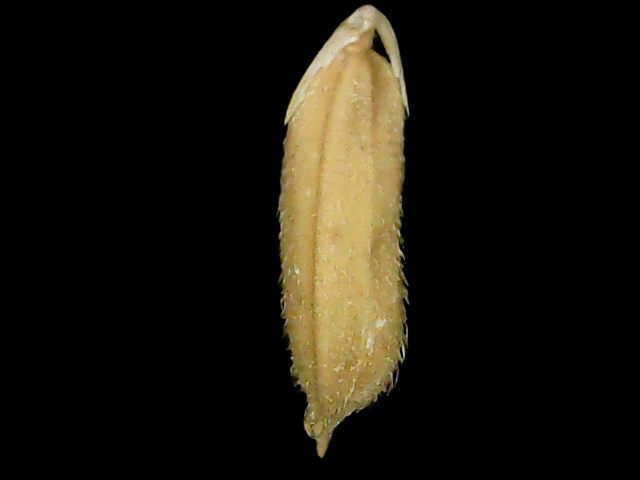
Rice variety: Binadhan14